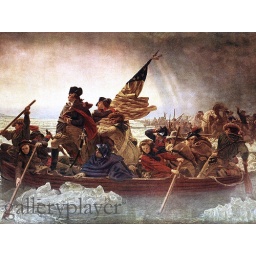
George Washington stands tall as his boat crosses turbulent water in the Delaware River in 1776. 1851